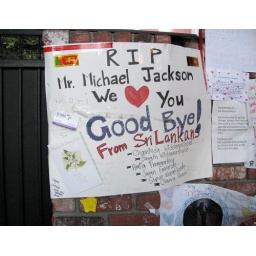
The memorial wall outside Michael Jackson's family home in Encino...